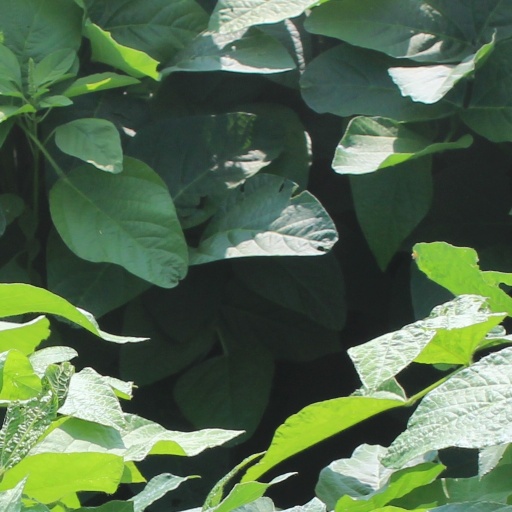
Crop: soybean